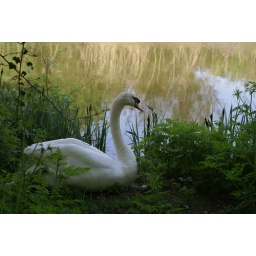
a swan enjoying the shade of the trees by the water